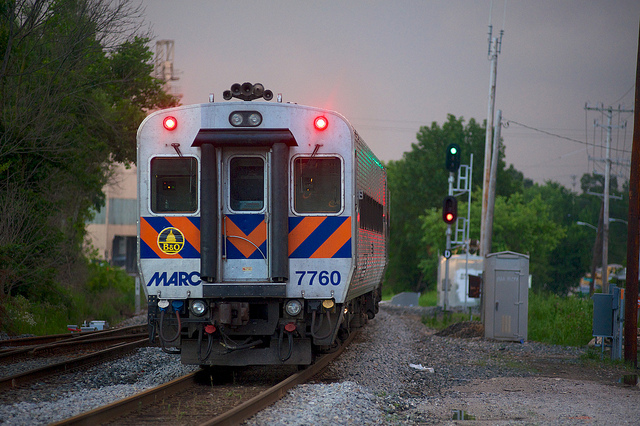
A train traveling down tracks near a signal.

The back lights of a passenger train are glowing red.

There is a train with lights going down a track.

A train heading down the train tracks at dusk.

the back view of a moving train going down the track